Bert Parke

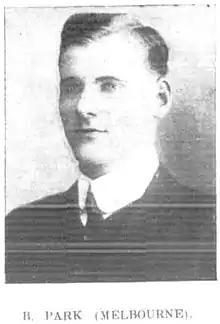
Parke in 1907

Hubert Norman Maxwell Parke (21 April 1886 – 24 April 1967) was an Australian rules footballer who played for the Carlton Football Club and Melbourne Football Club in the Victorian Football League (VFL).